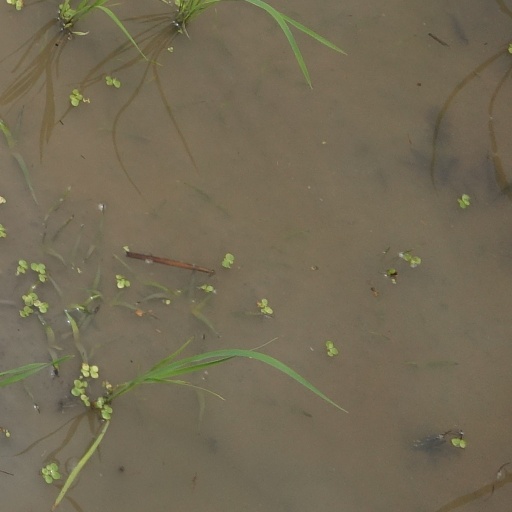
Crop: rice